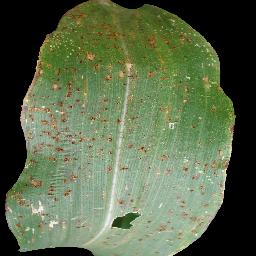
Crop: corn
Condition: (maize)_common_rust